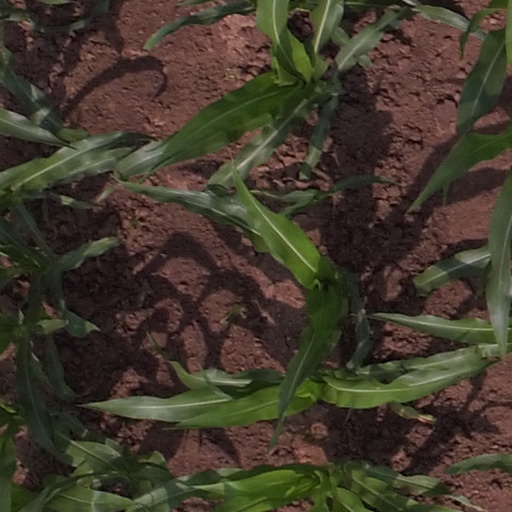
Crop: maize; corn